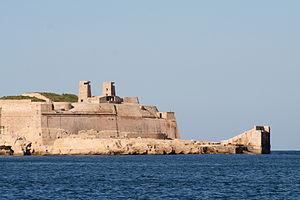
Cet article recense les sites concernés par l'observatoire mondial des monuments en 2008.
Le fort Saint-Elme est une forteresse située à l'extrémité de la péninsule de Xiberras à Malte. Bâti en 1552 par l'ordre de Saint-Jean de Jérusalem, il commande l'entrée du grand port et de la rade de Marsamxett.
Le Grand Siège de Malte a été mené par les Ottomans en 1565 pour prendre possession de l'archipel et en chasser l'ordre de Saint-Jean de Jérusalem. Malgré leur supériorité numérique, les Ottomans ne viennent pas à bout de la résistance des chevaliers et doivent lever leur siège après avoir essuyé de lourdes pertes. Cette victoire de l'Ordre assure sa présence à Malte et renforce durablement son prestige dans l'Europe chrétienne.